Costa Concordia

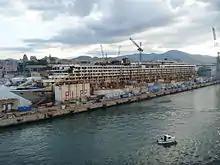
"Costa Concordia" on 12 September 2015, being scrapped in the Superbacino dock in Genoa, Italy

Almost half of the ship remained above water, but it was in danger of sinking completely into a trough deep. Despite the gradual sinking of the ship, its complete loss of power, and its proximity to shore in calm seas, an order to abandon ship was not issued until over an hour after the initial impact. Although international maritime law requires all passengers to be evacuated within 30 minutes of an order to abandon ship, the evacuation of "Costa Concordia" took over six hours. At the time, she was carrying 3,206 passengers and 1,023 crew members. The accident resulted in 32 fatalities. The body of the last missing person, Indian crew member Russel Rebello, was recovered on 3 November 2014. It appears that Rebello died while saving other passengers.